Answer in natural language. How many Doorways are visible in the scene? Choose between the following options: 1, 0, 4, 3 or 2
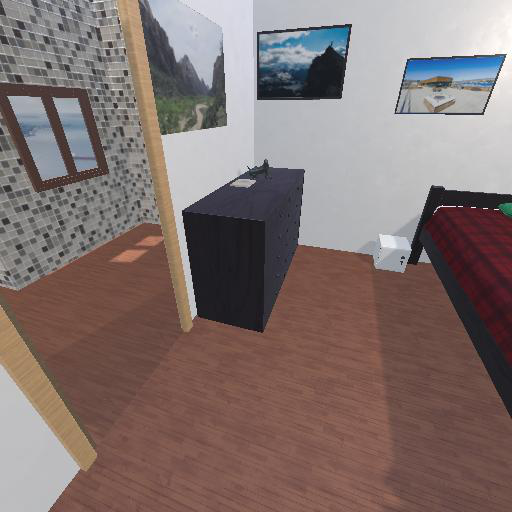
<answer>1</answer>